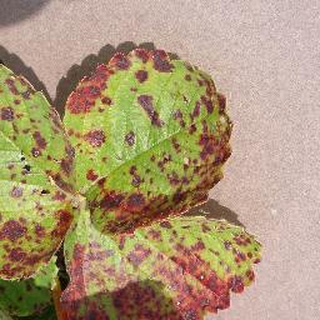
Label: strawberry_leaf_scorch